Shobhabazar Rajbari

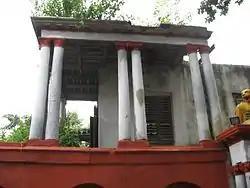
The "Nat Mandap".

A large central courtyard with the "thakurdalan" at the northern end. A "paanch khilan takurdalan" with multifoil arches supported on compound columns. the double storey wings on either side of the courtyard connect the "thakurdalan" with the "naach ghar" to the south. The roof of the "naach ghar" has fallen through and very little of the superstructure remains.